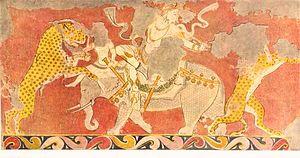
Varakhcha est une ancienne cité antique sogdienne fondée au Iᵉʳ siècle av. J.-C. Elle se trouve à 39 kilomètres au nord-ouest de Boukhara en Ouzbékistan. Elle ne se releva jamais des attaques arabes et du manque d'irrigation, puis de sa destruction par Gengis Khan.